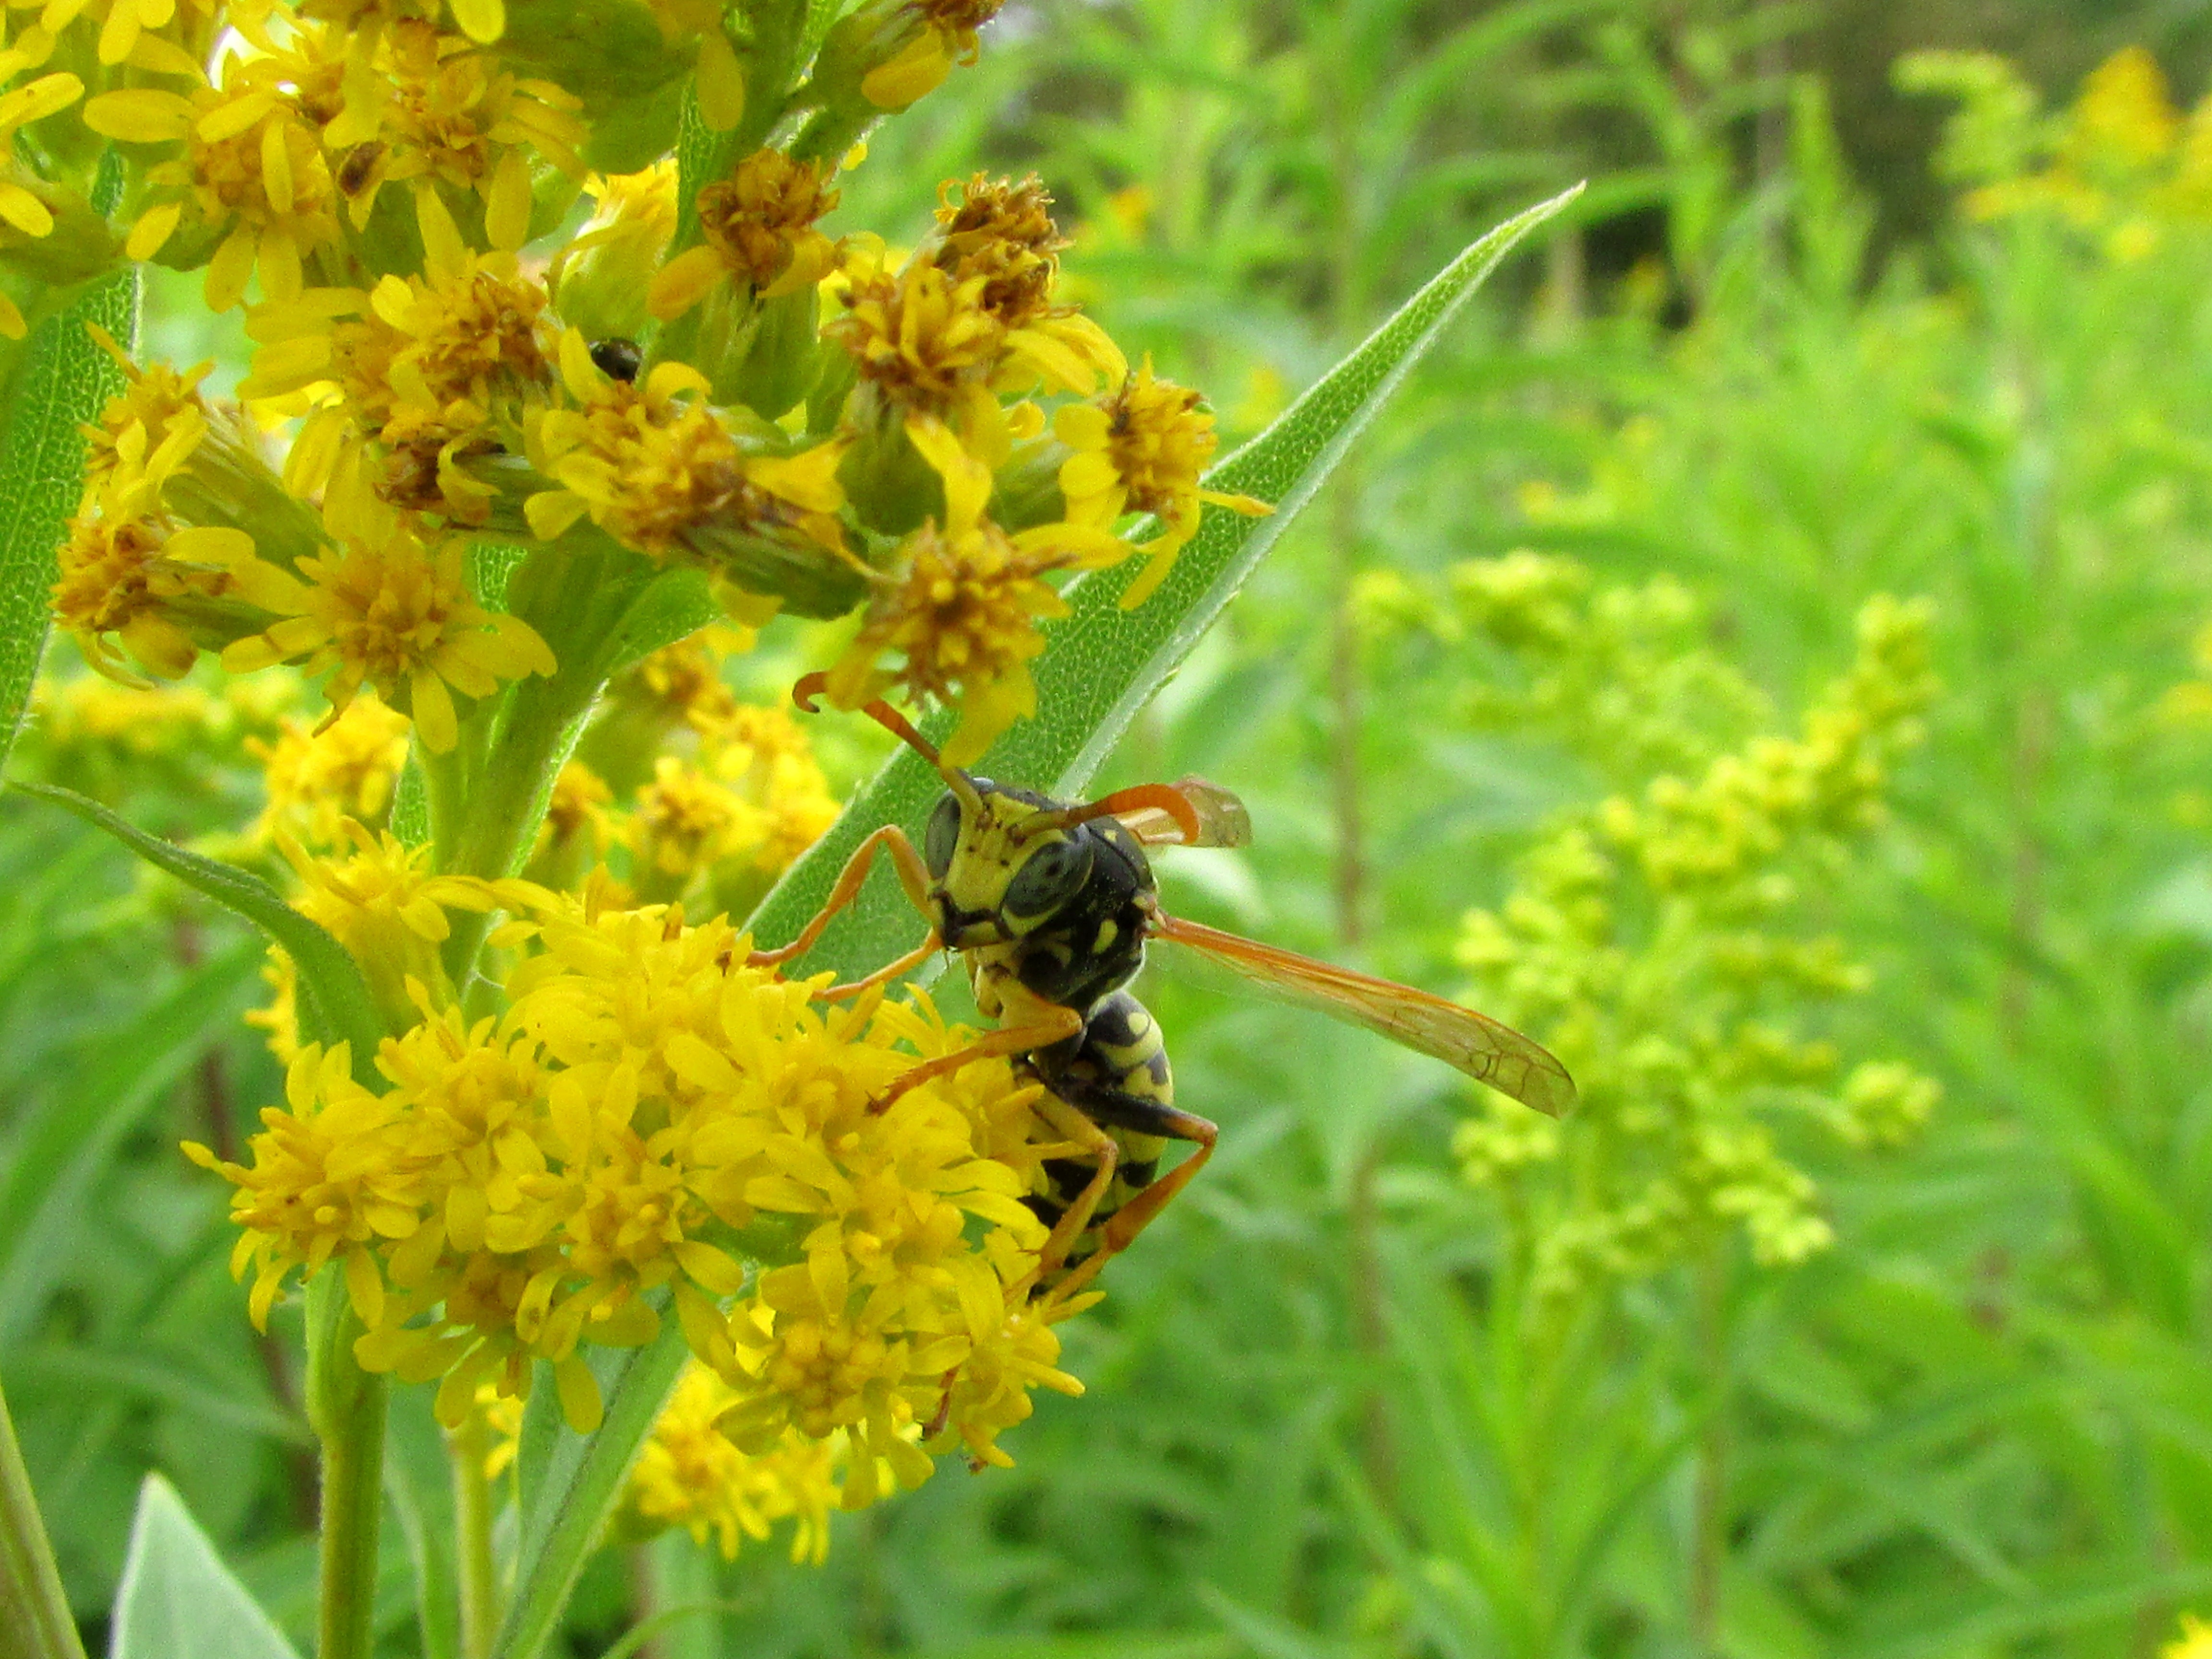
nature, plant, meadow, flower, pollen, insect, botany, flora, fauna, invertebrate, wildflower, animals, shrub, bee, wasp, pest, nectar, macro photography, honey bee, land plant, membrane winged insect